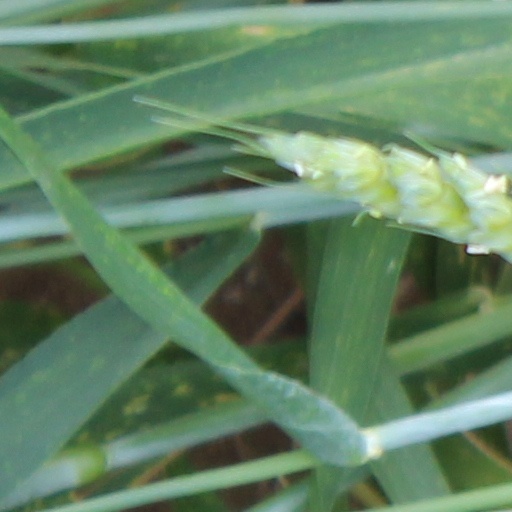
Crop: wheat